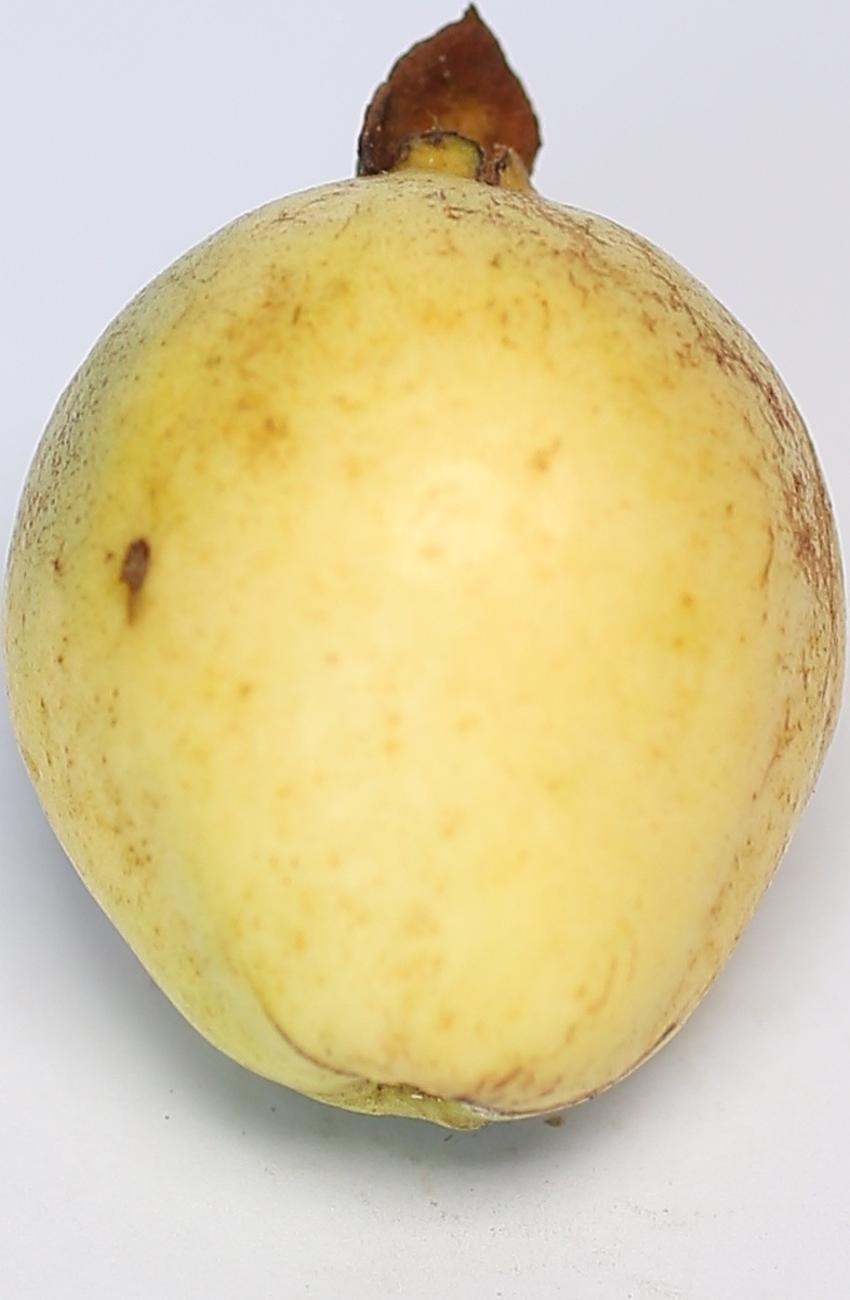
Maturity: ripe
Variety: riyali